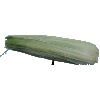
Label: corn_husk